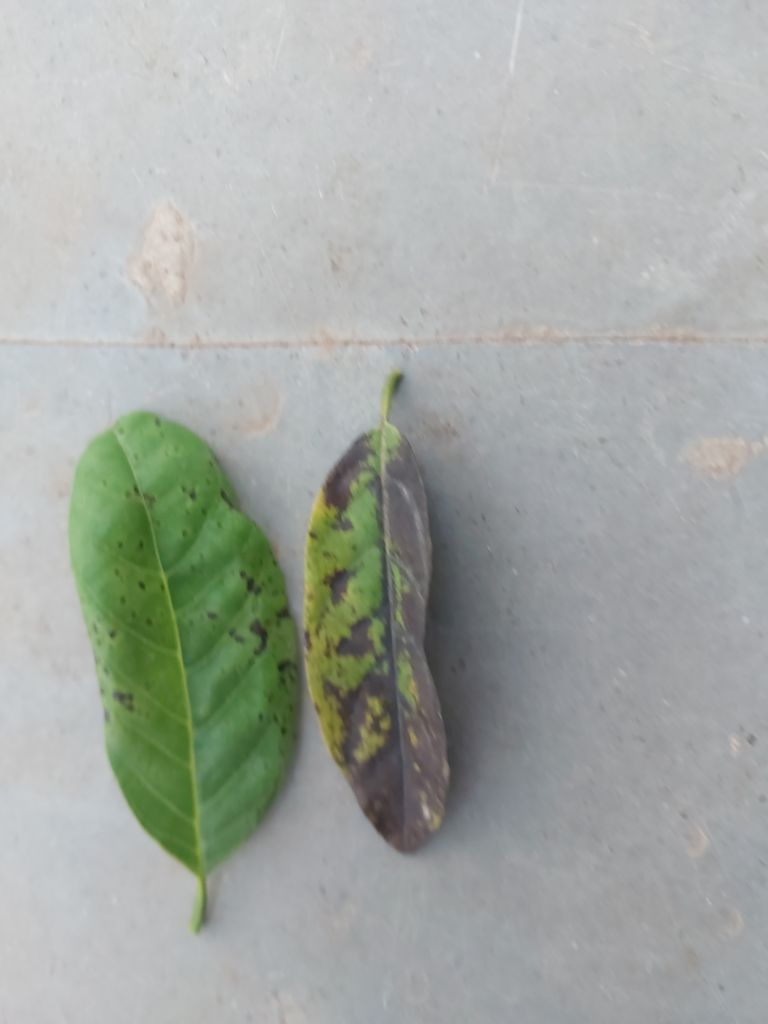
Disease label: Leaf spot on Leaves